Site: brandenburg
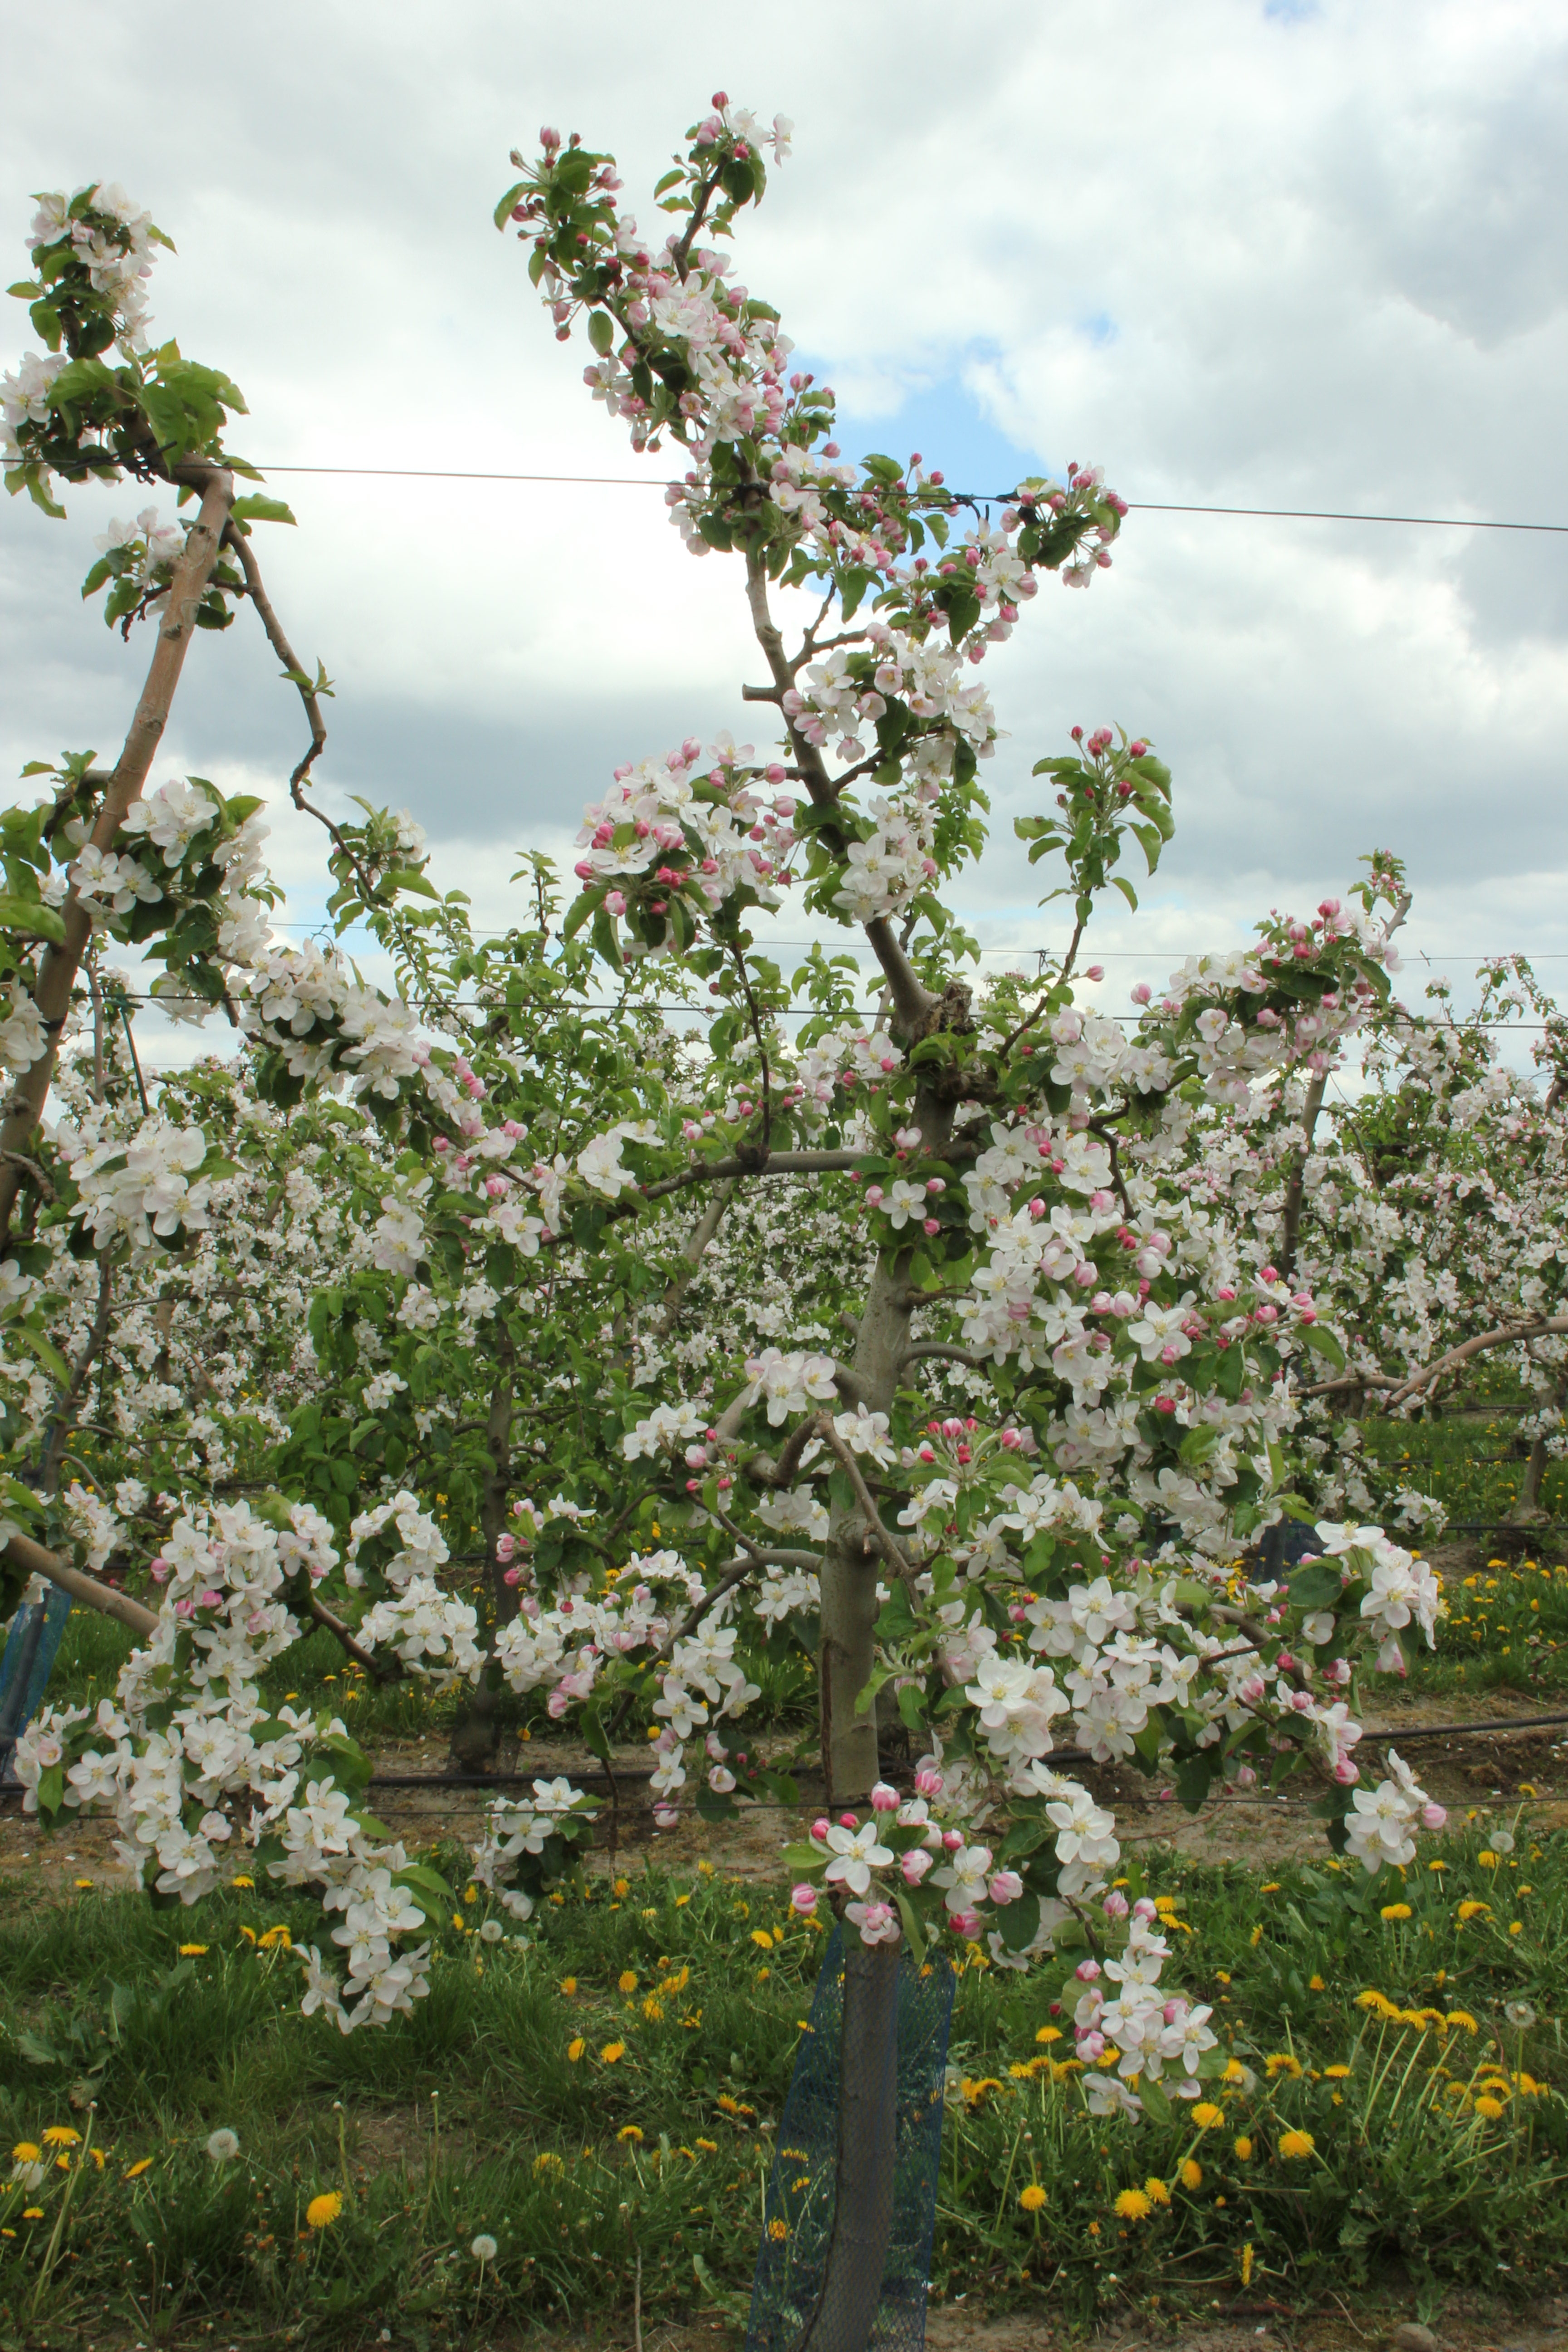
Growth stage (BBCH 65): Flowering